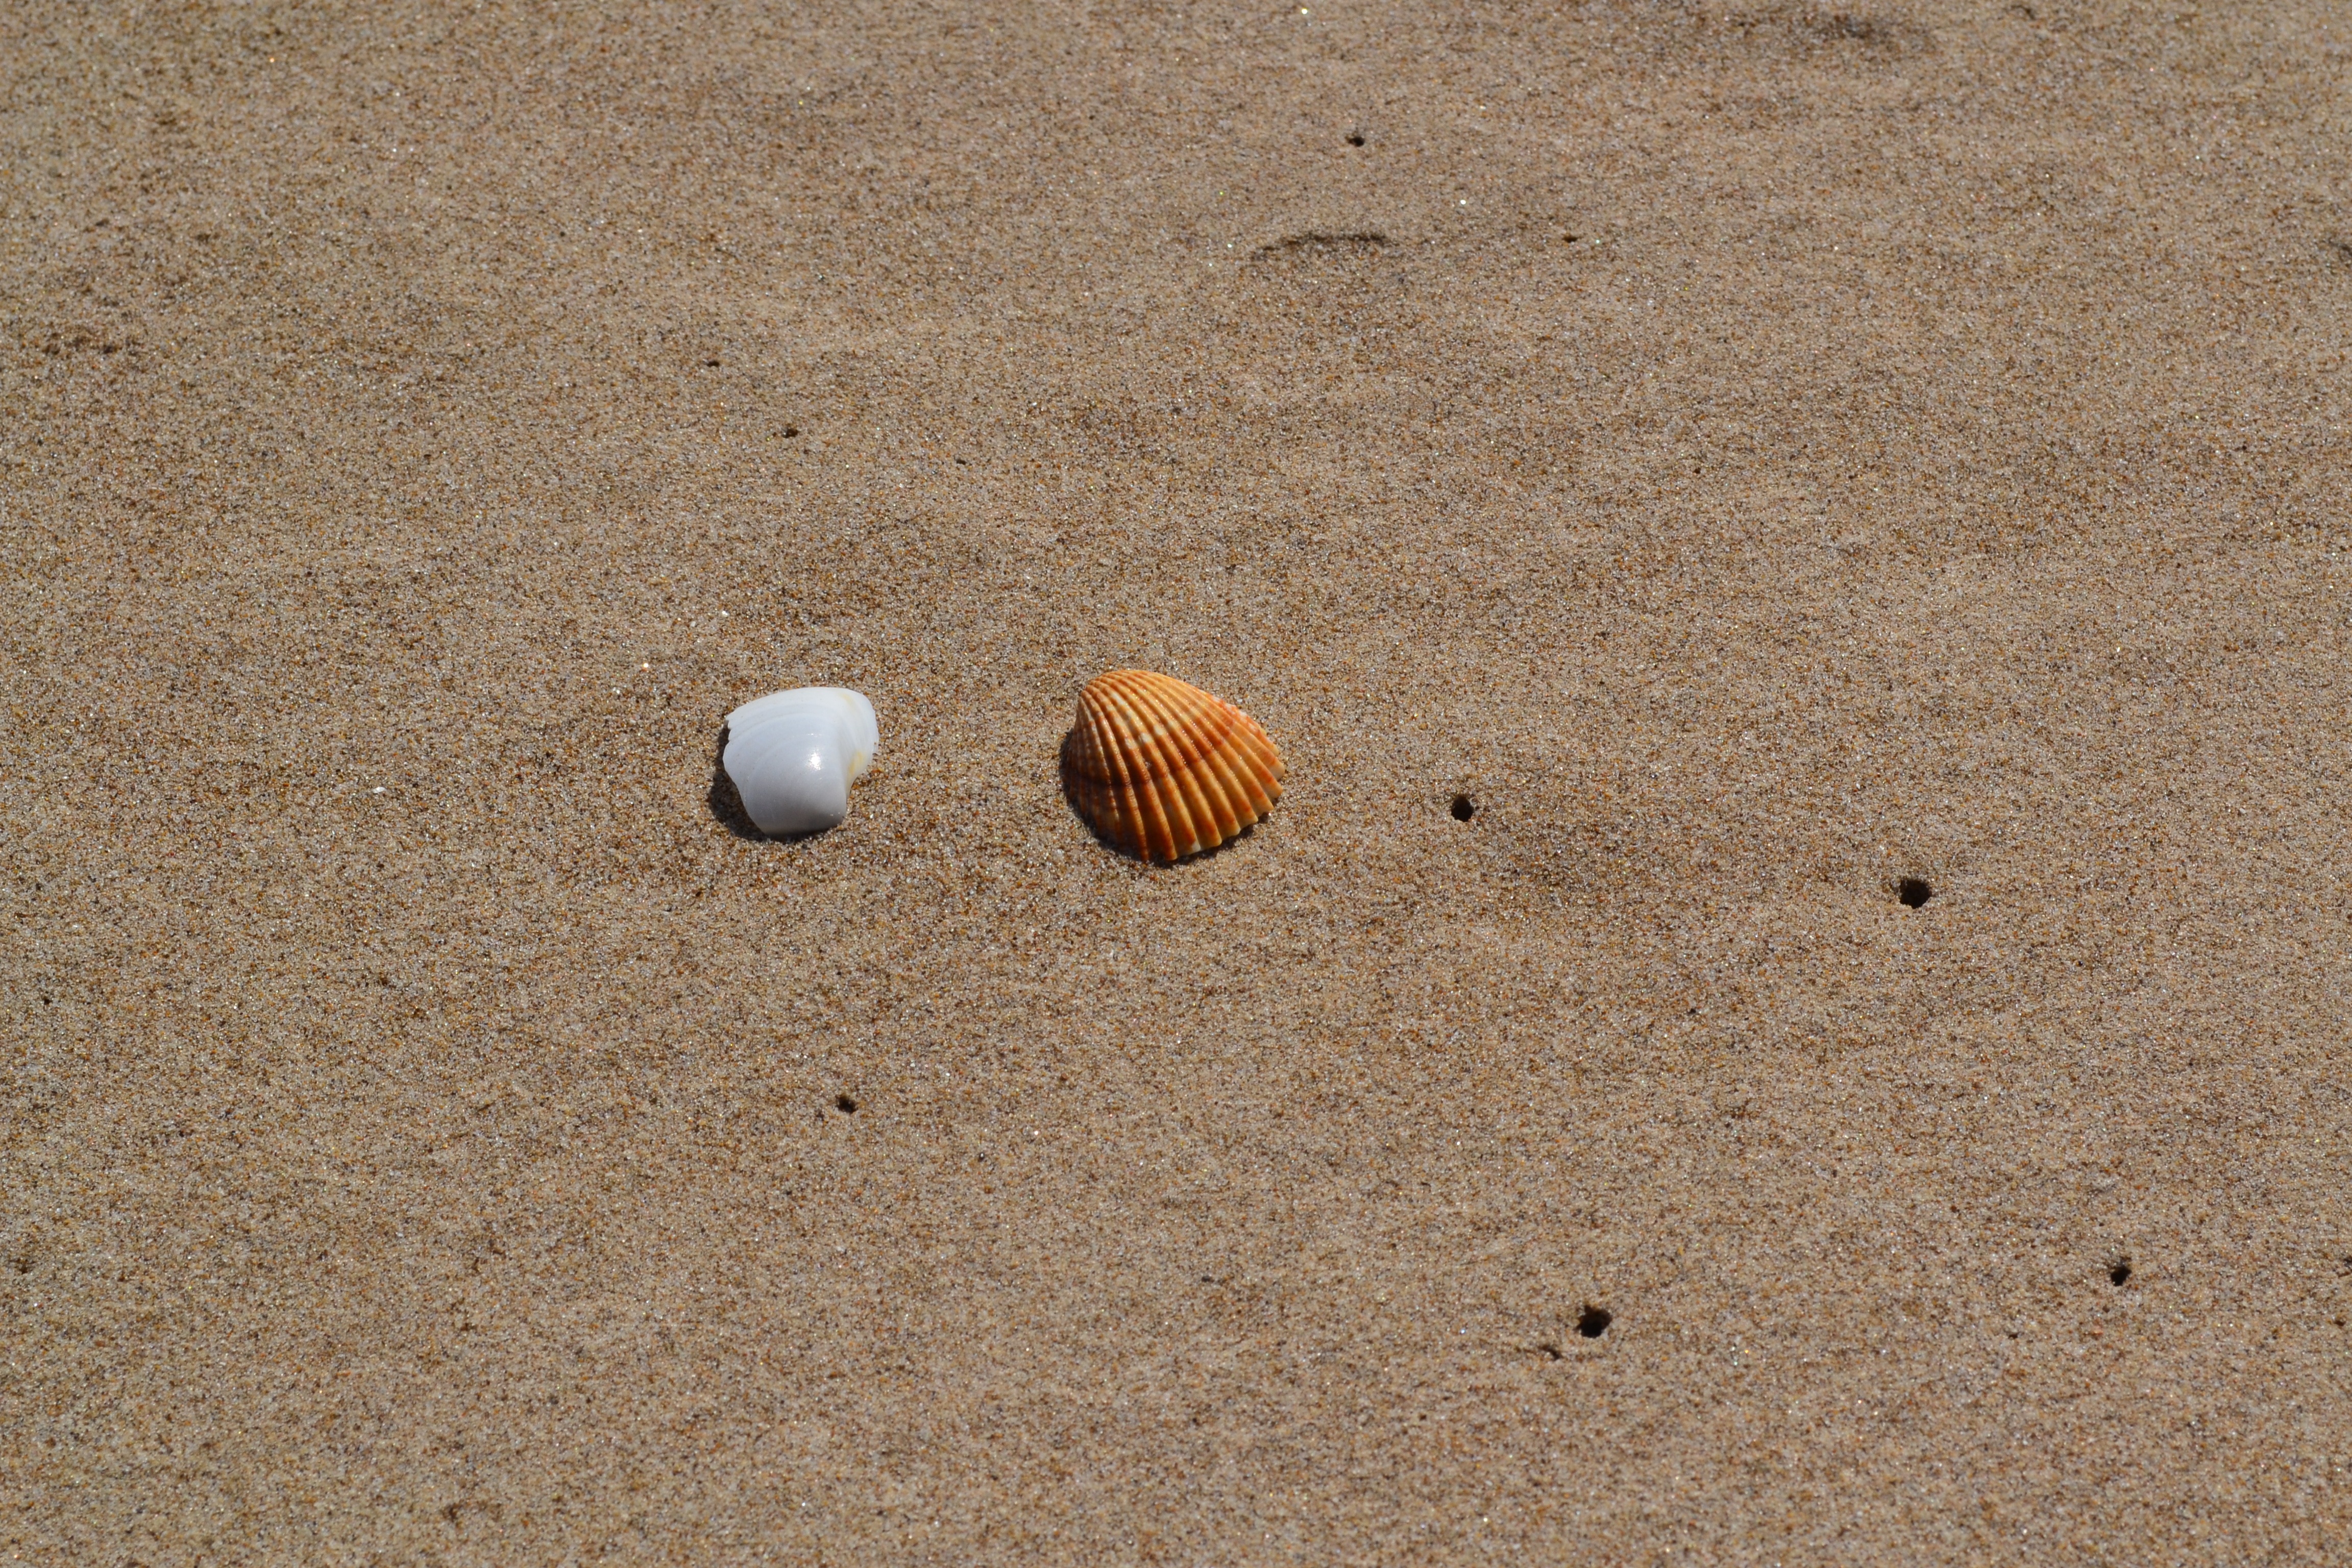
beach, sea, sand, wood, floor, soil, material, shell, seashell